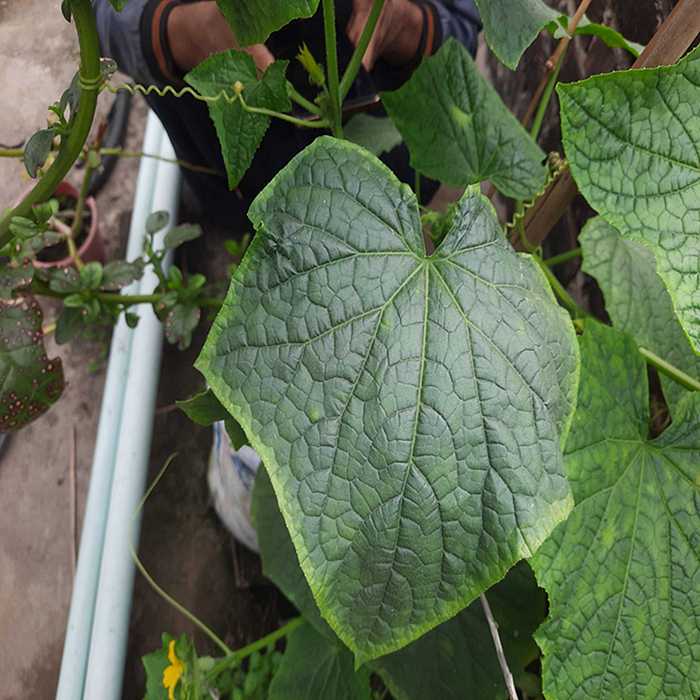
Plant: Cucumber
Label: Fresh leaf